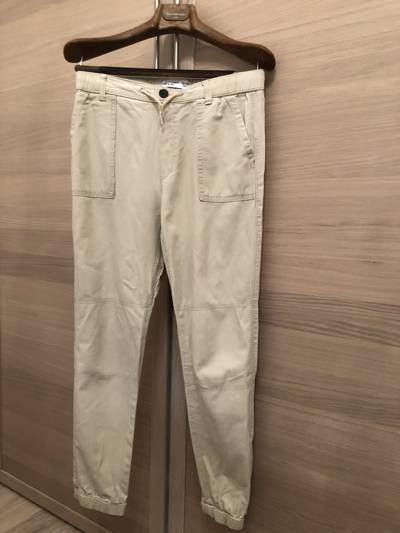
Waste category: clothes